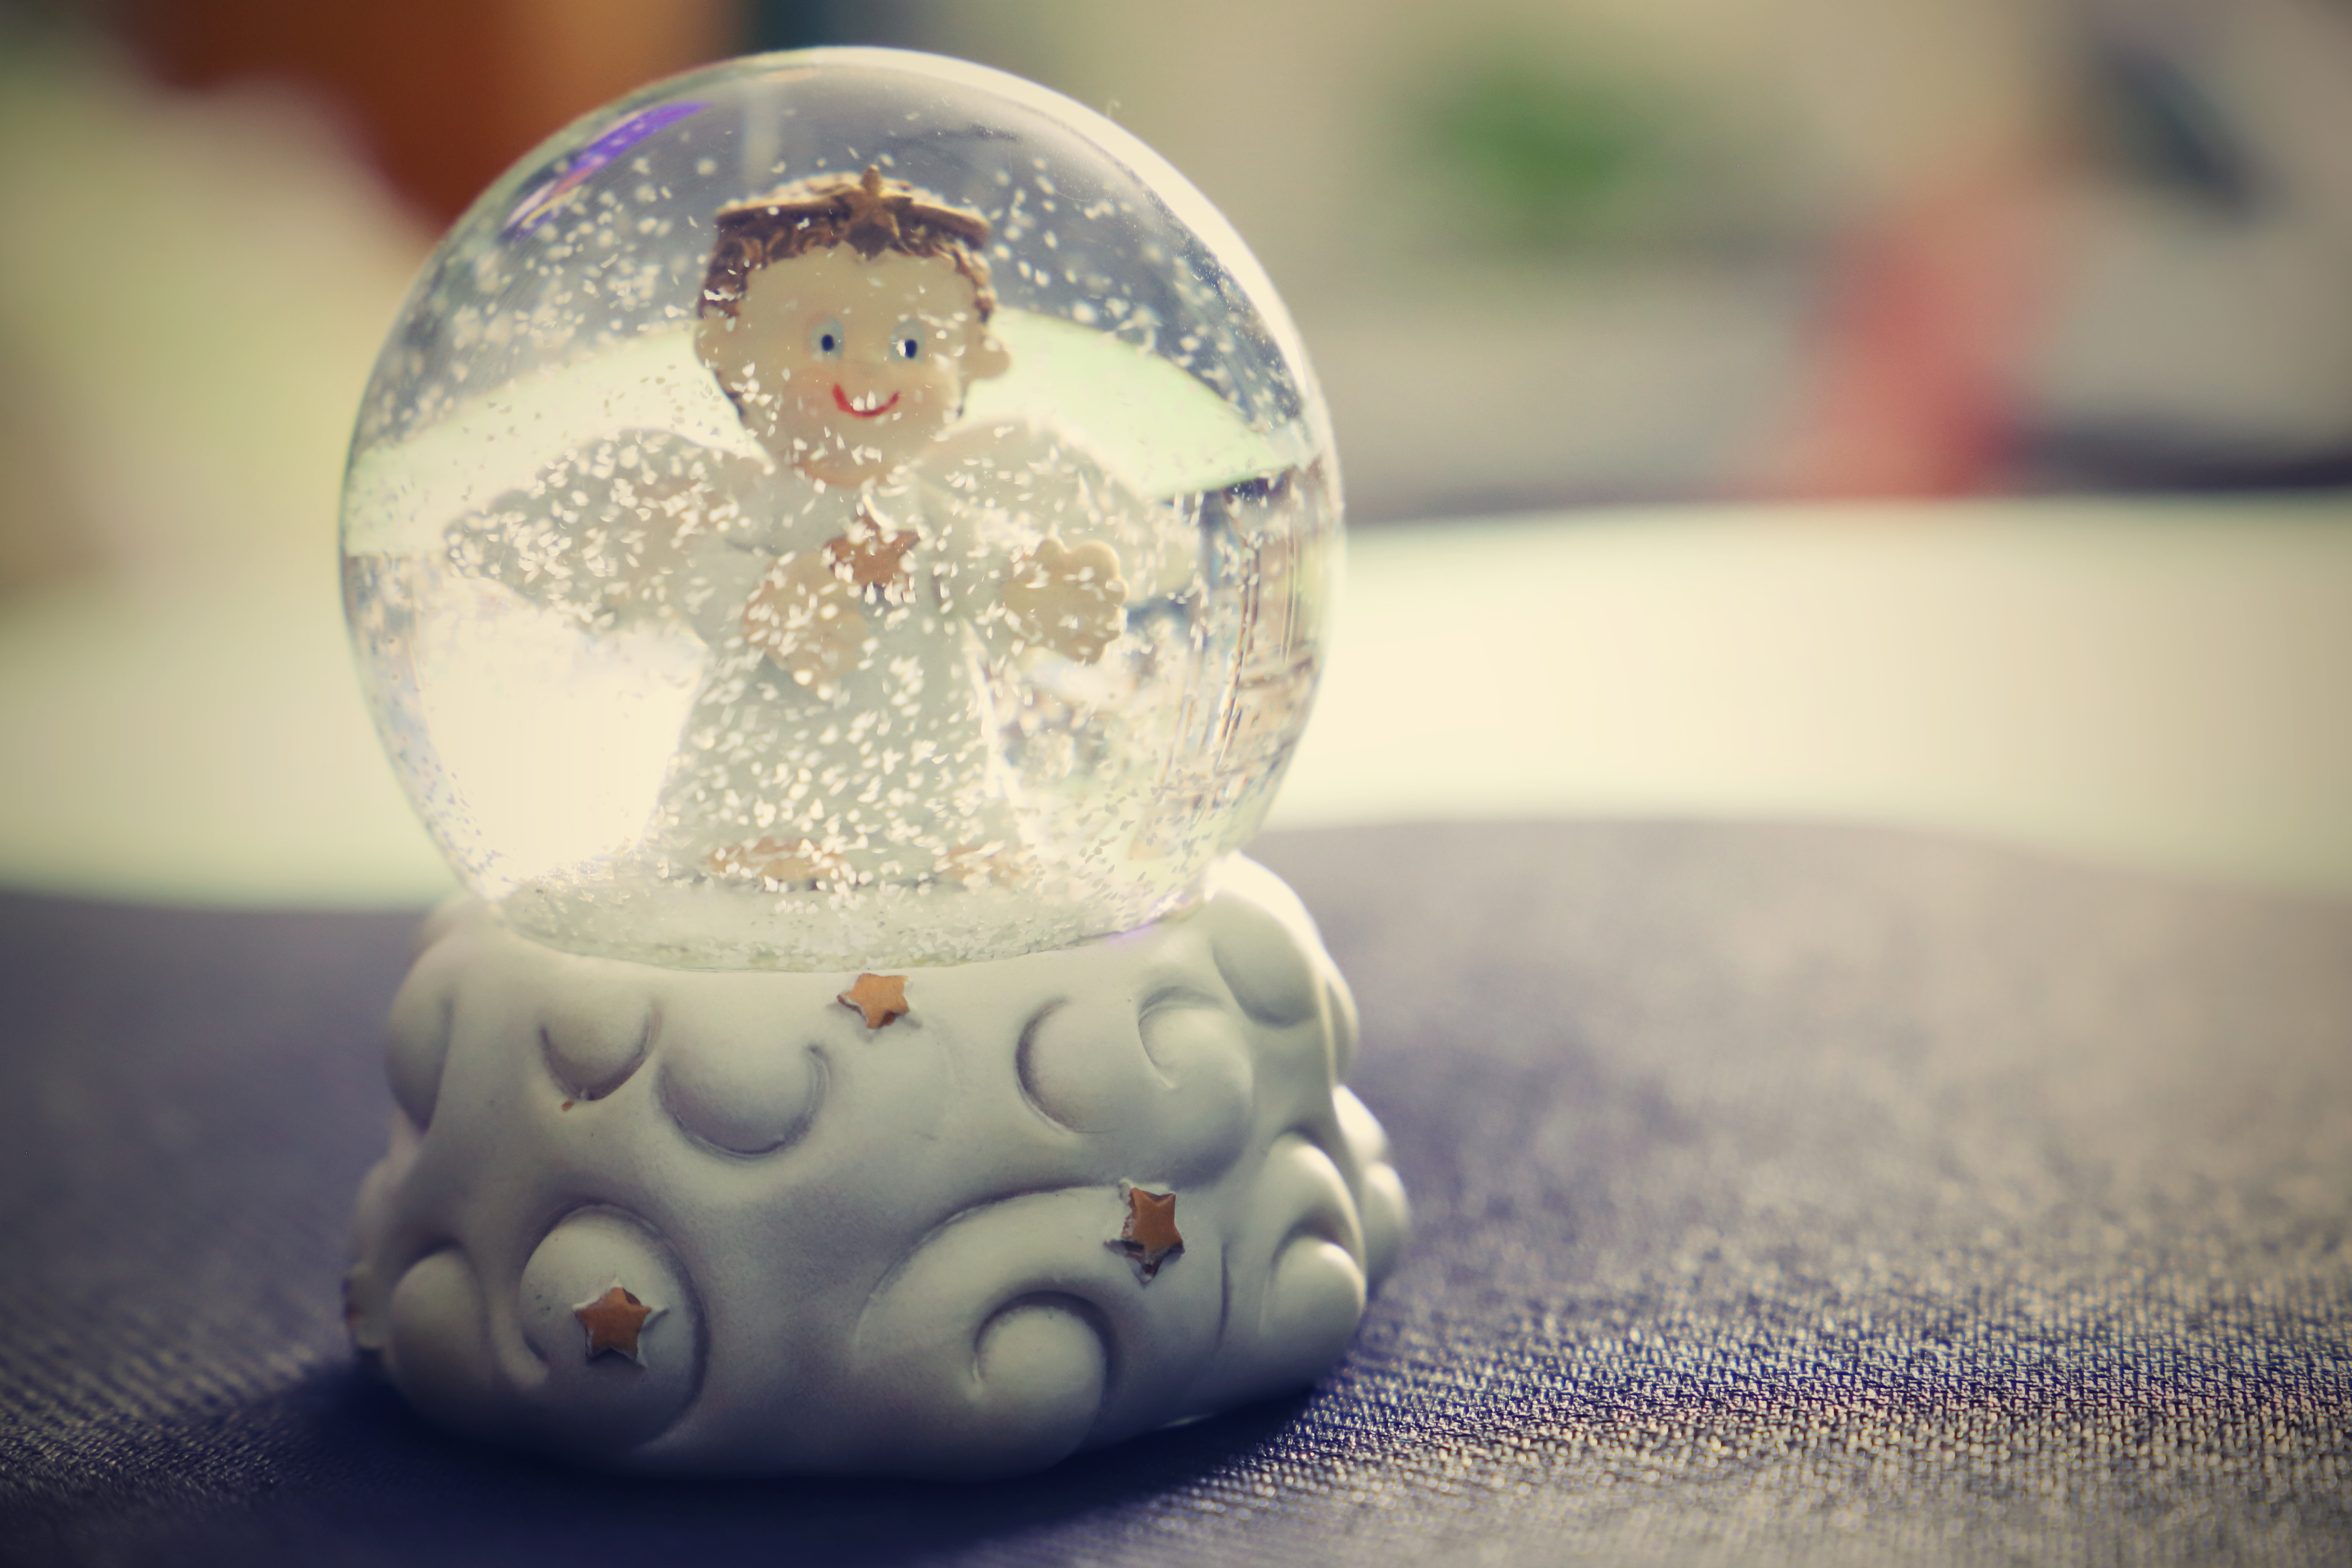
canon, christmas ornament, toy, serveware, ornament, creative arts, souvenir, porcelain, ceramic, art, happy, wood, tree, drinkware, fashion accessory, sweetness, macro photography, embellishment, still life photography, circle, still life, winter, figurine, comfort food, ball, doll